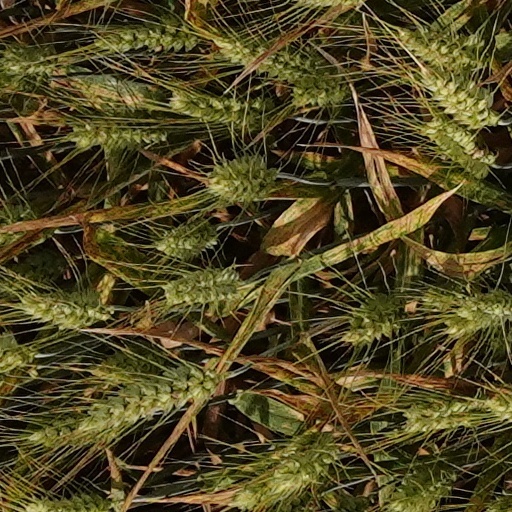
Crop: wheat